Gumbo (soil)

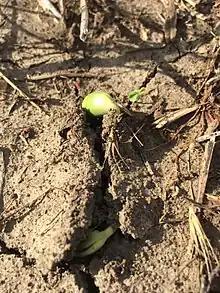

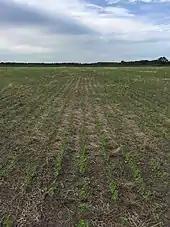

Gumbo soil is typically defined by the overwhelming presence of very fine particles of clay, but often has small amounts of sand and/or organic material.